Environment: real
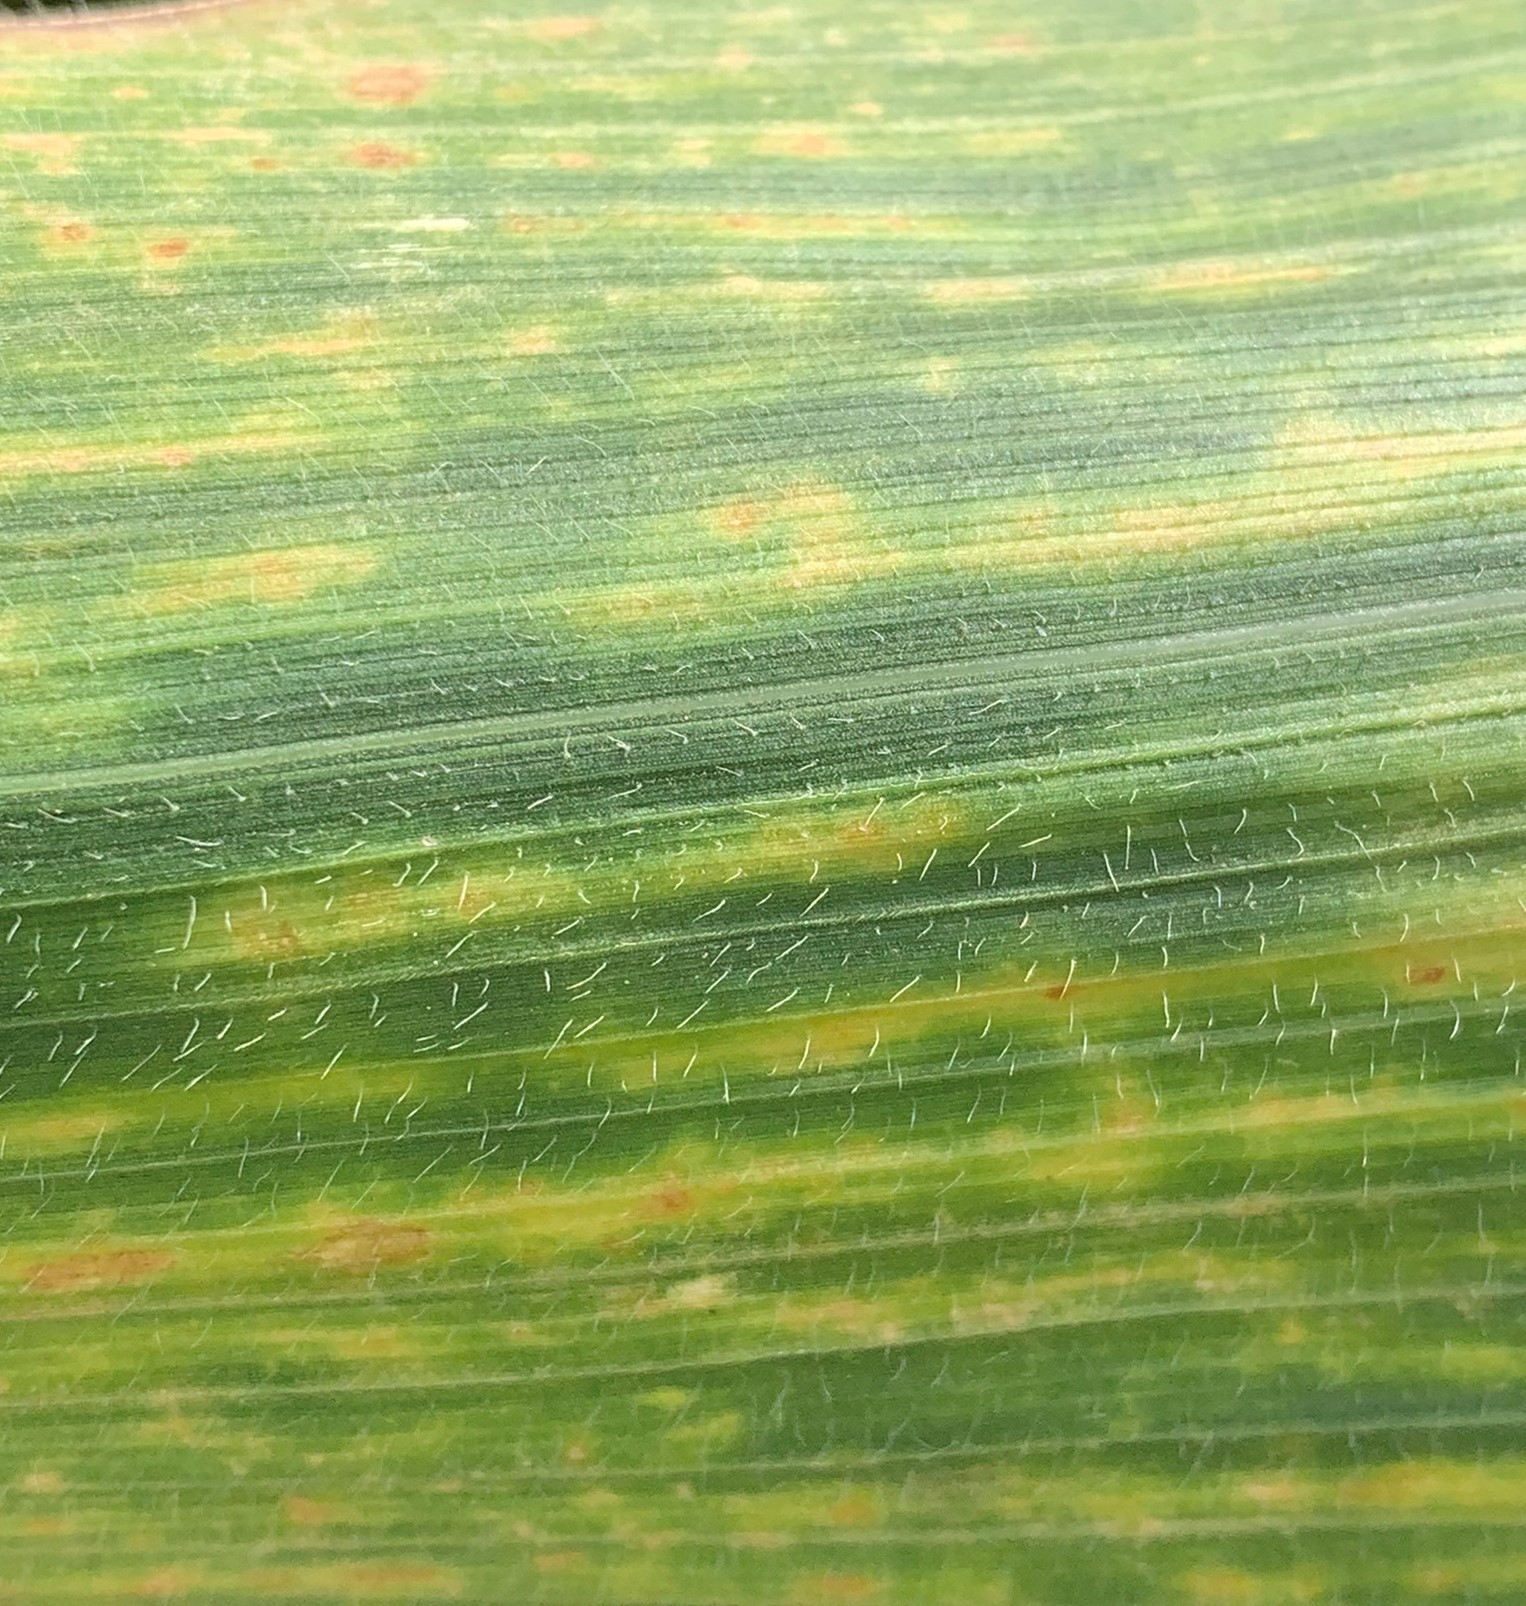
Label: lethal_necrosis